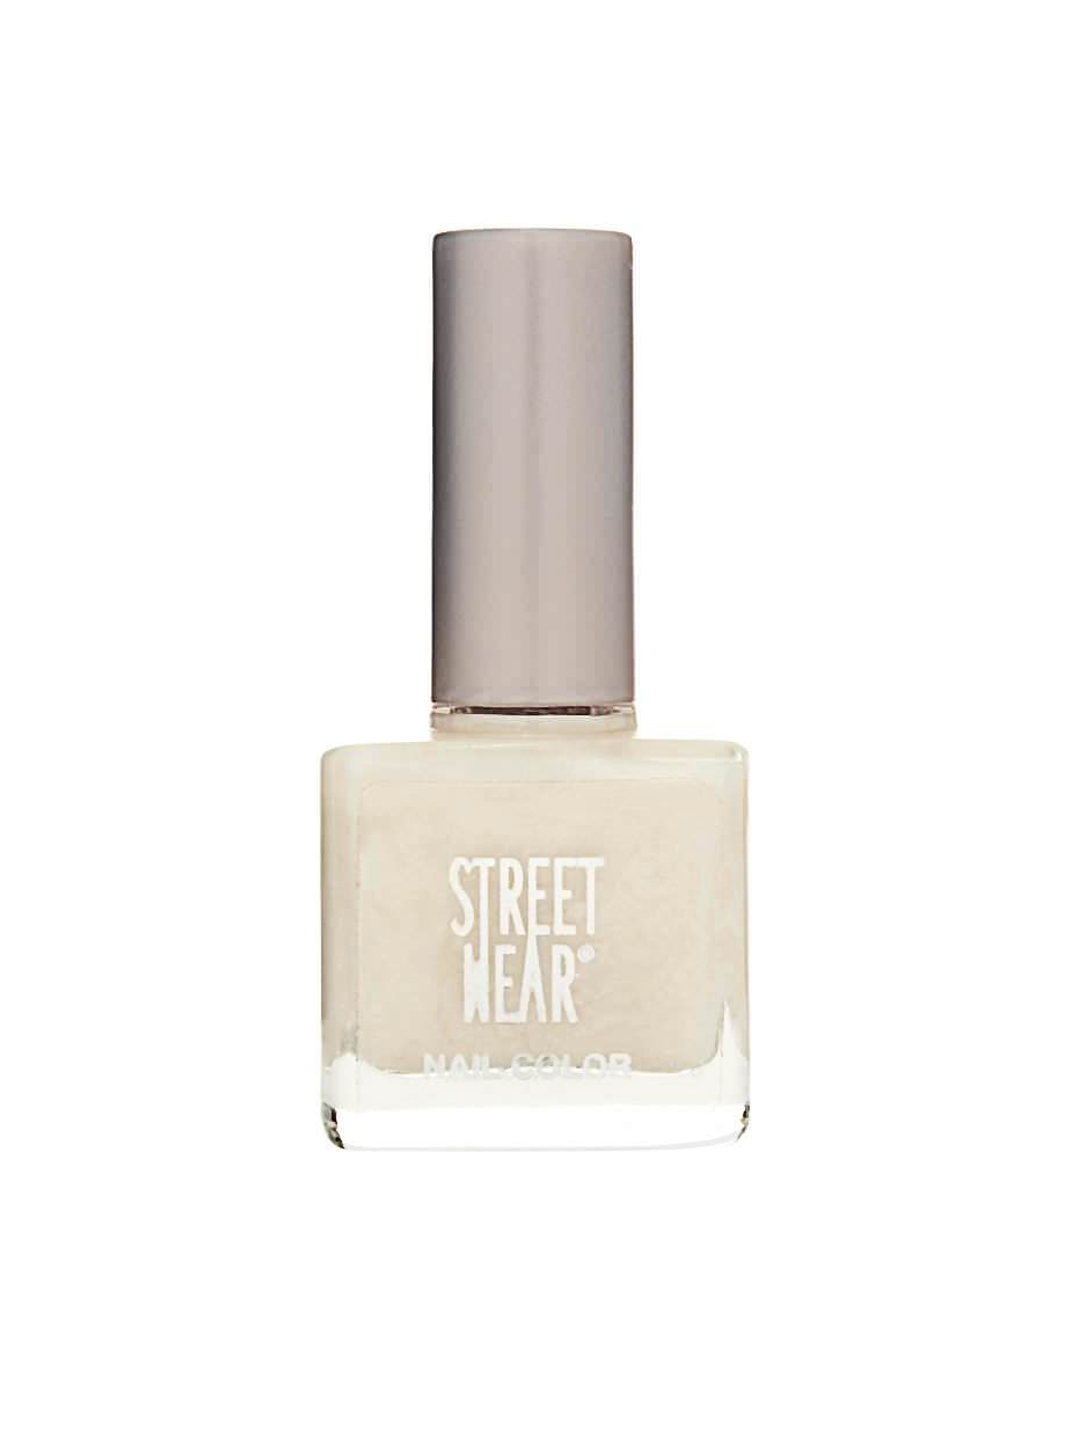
Streetwear Delight Nail Polish 22
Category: Personal Care / Nails / Nail Polish
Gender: Women
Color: Beige
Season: Spring 2017
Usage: Casual